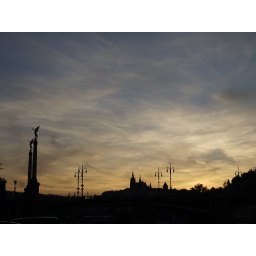
Sunset in Prauge, taken while waiting to board the ship for our river cruise. Handheld shot.